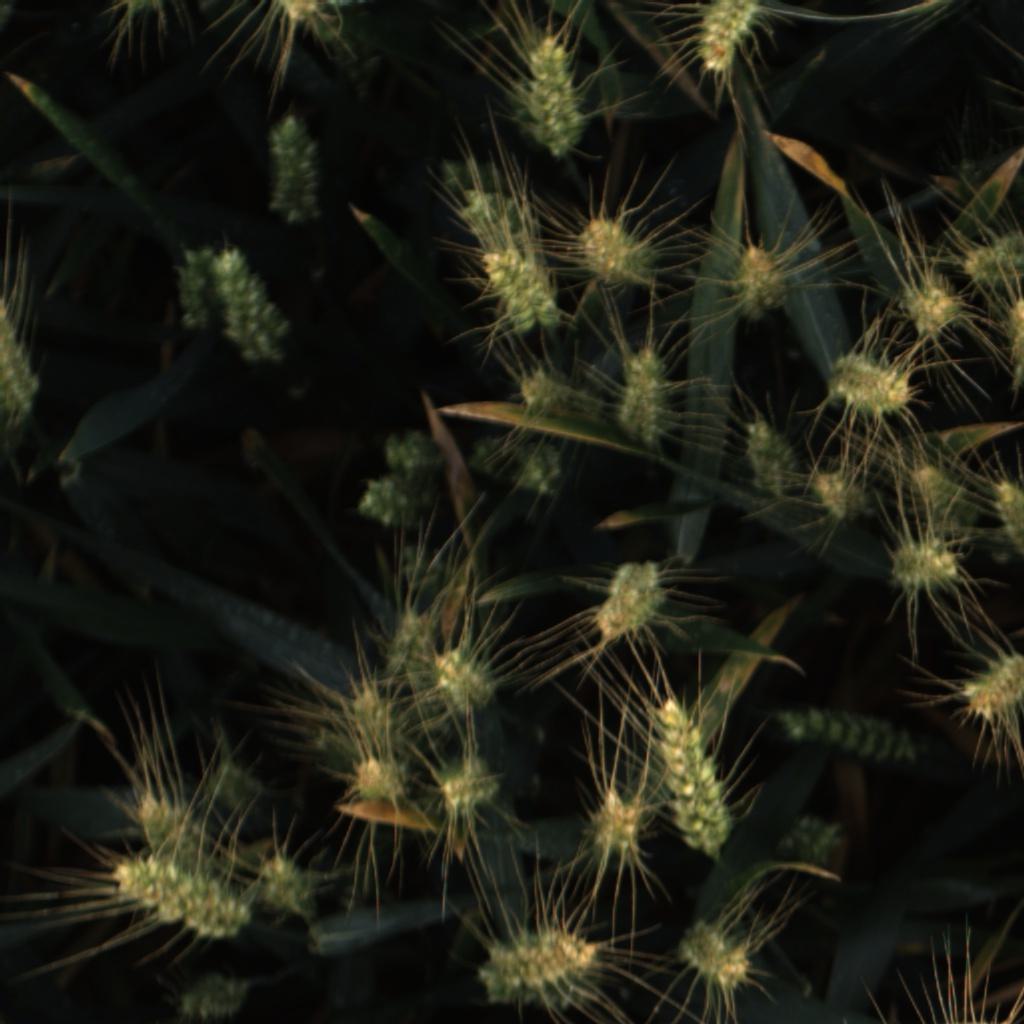
Country: UK
Location: Rothamsted
Wheat development stage: Filling - Ripening